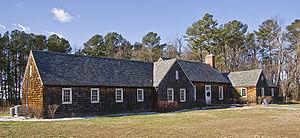
La loge au refuge national de la faune de Eastern Neck, Rock Hall, Maryland, Etats-Unis